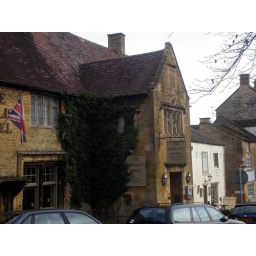
That room there with the Ivy covered window above the sign was my room. The snuggest room ever.